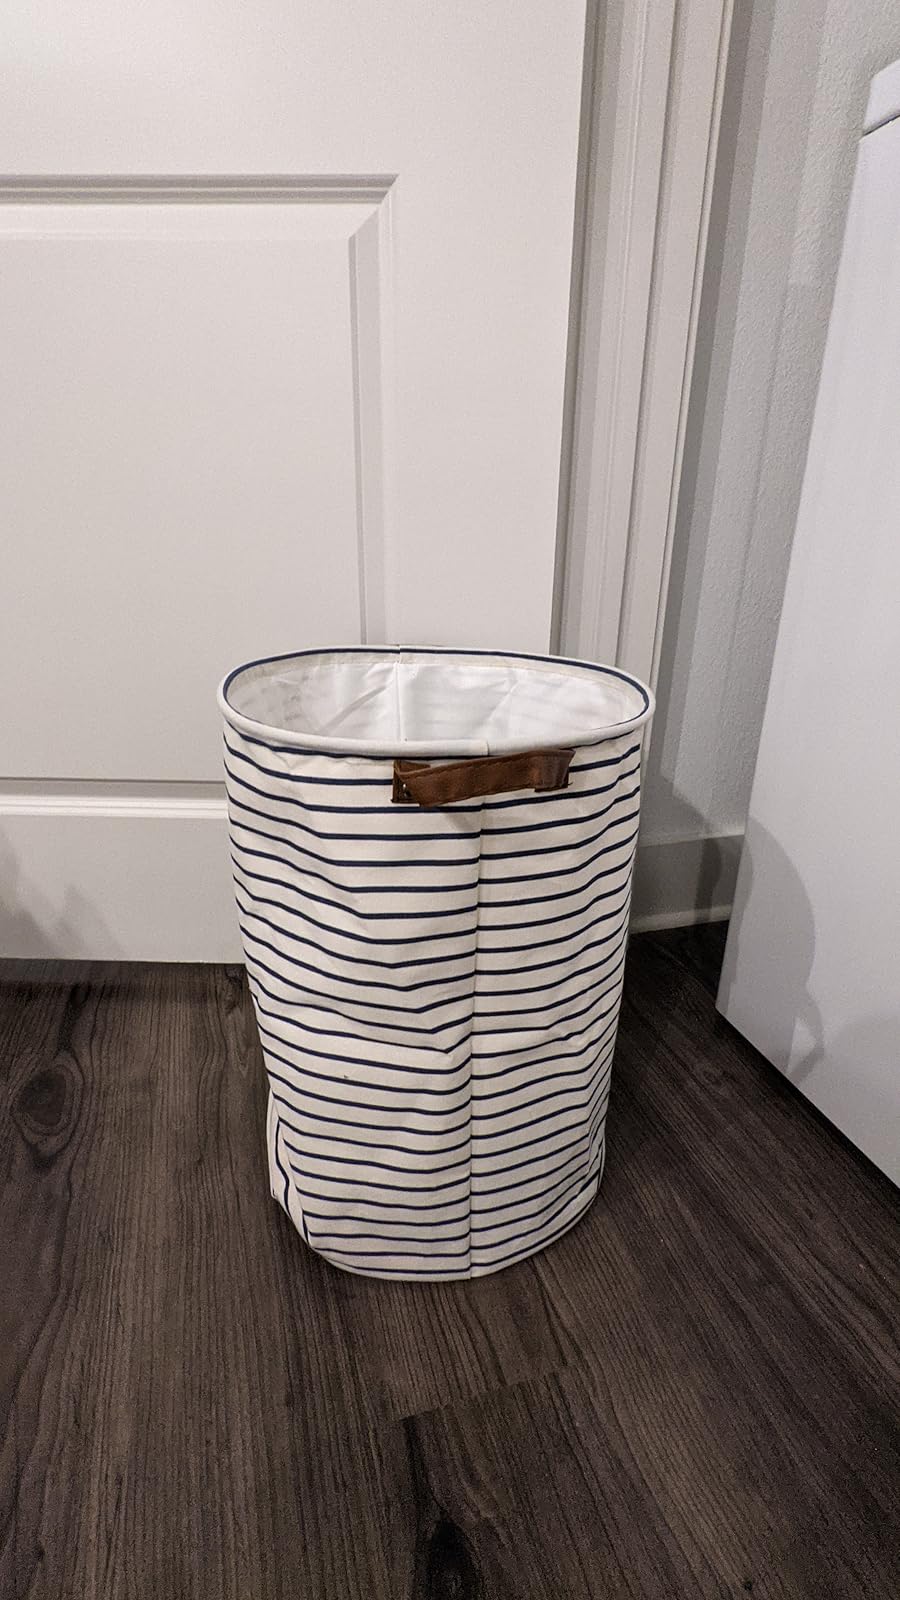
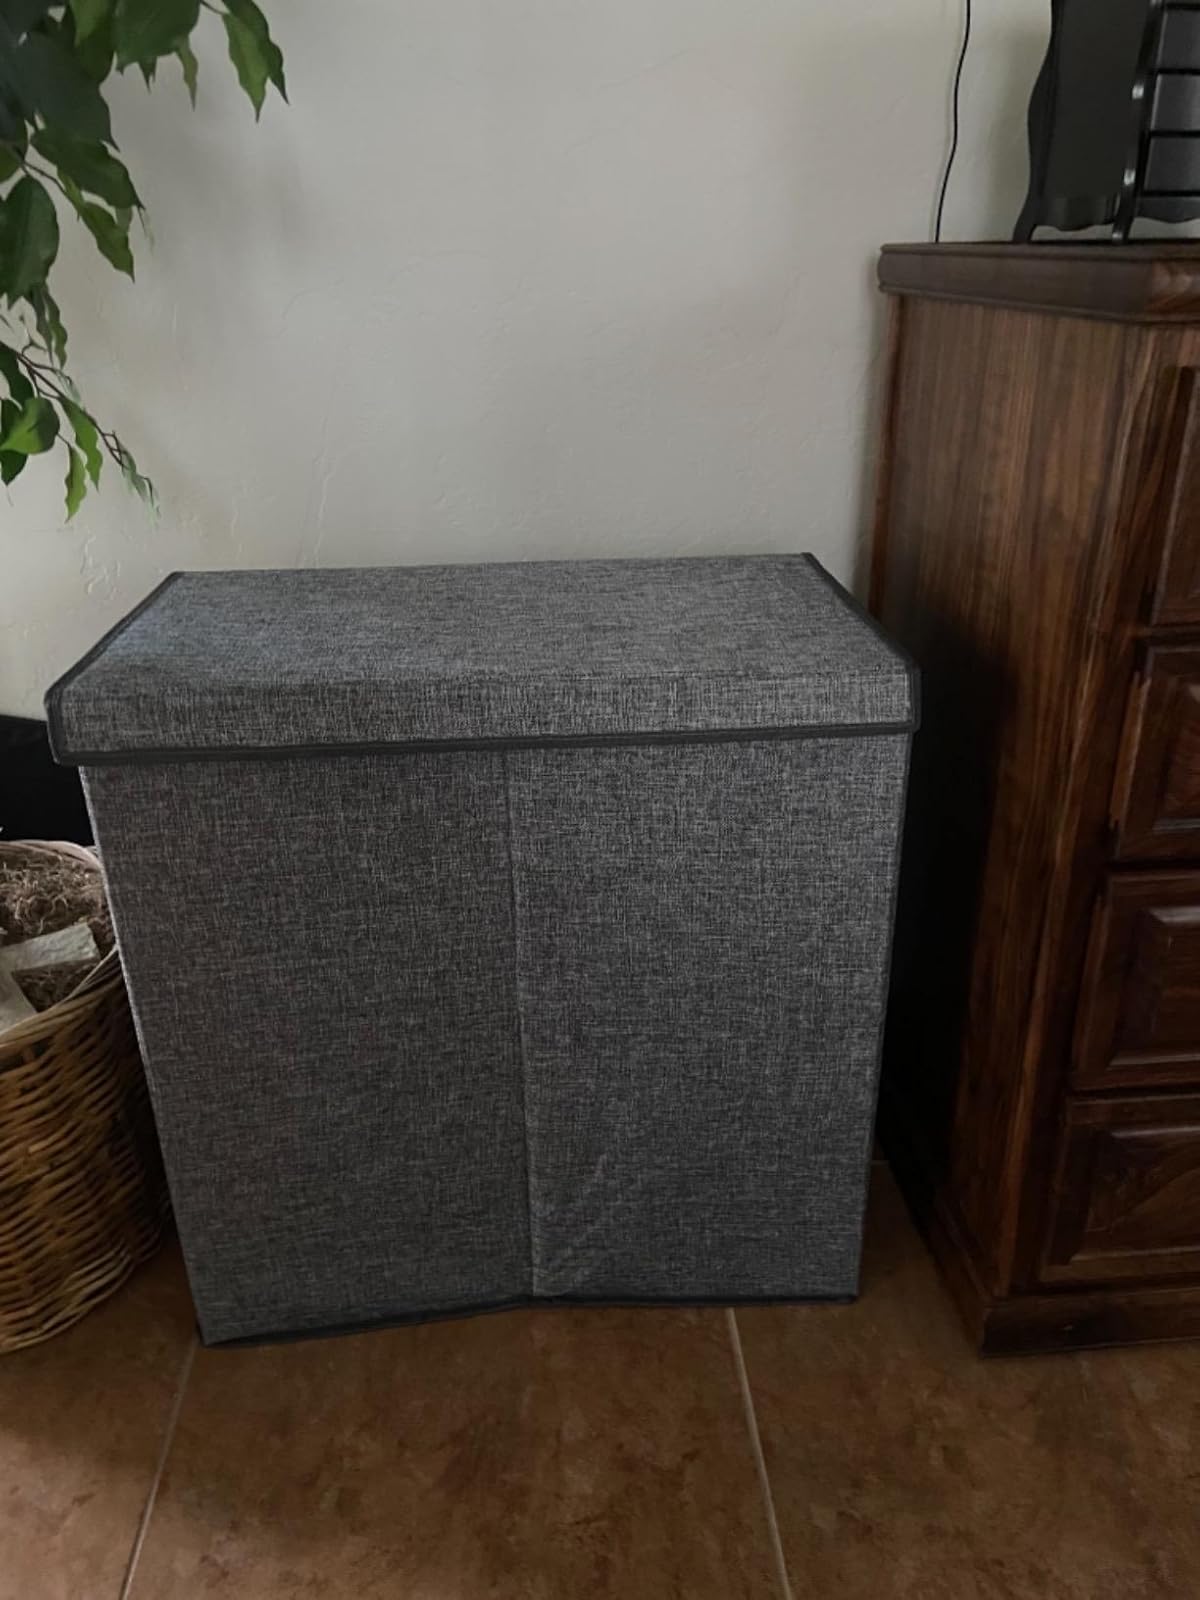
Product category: items_hamper
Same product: no